Csaba Szekely

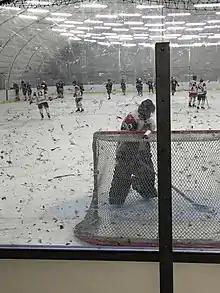

At his first professional season in 2007/2008 he played for MAC Budapest U18. They played at Division I Group A, at the U18 National Championship.